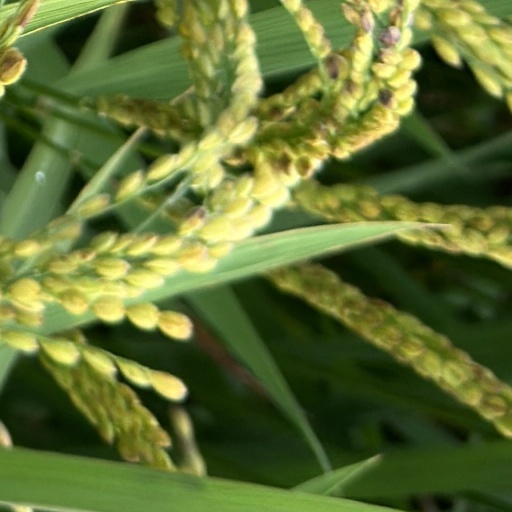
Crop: rice